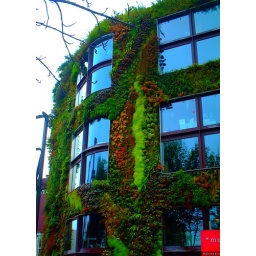
Garden in the wall of the building - Paris